Who Shot Mr. Burns?

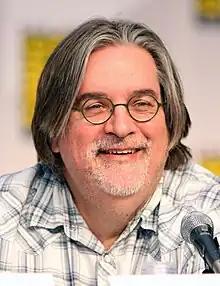
Matt Groening came up with the idea for the episode.

The idea for the episode came from "The Simpsons" creator Matt Groening, who had wanted to do an episode in which Mr. Burns was shot, which could be used as a publicity stunt. The writers decided to write the episode in two parts with a mystery that could be used in a contest. It was important for them to design a mystery that had clues, took advantage of freeze frame technology and was structured around one character who seemed to be the obvious culprit. While deciding who the culprit was, Oakley and Weinstein had pitched for Barney Gumble because he was a character that could go to jail and it could change the dynamic of the show. Mirkin suggested Maggie Simpson because he felt it was funnier and wanted the culprit to be a Simpsons family member.